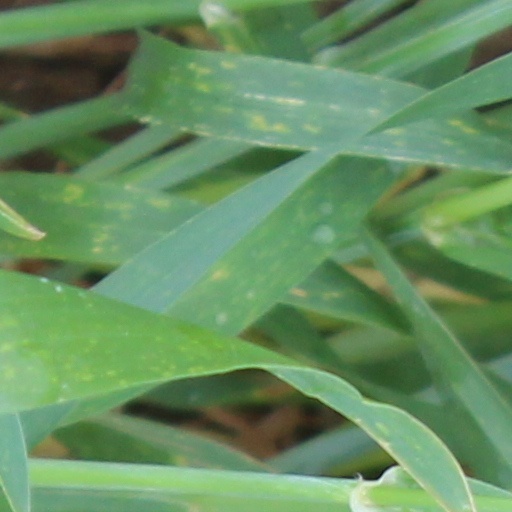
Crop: wheat